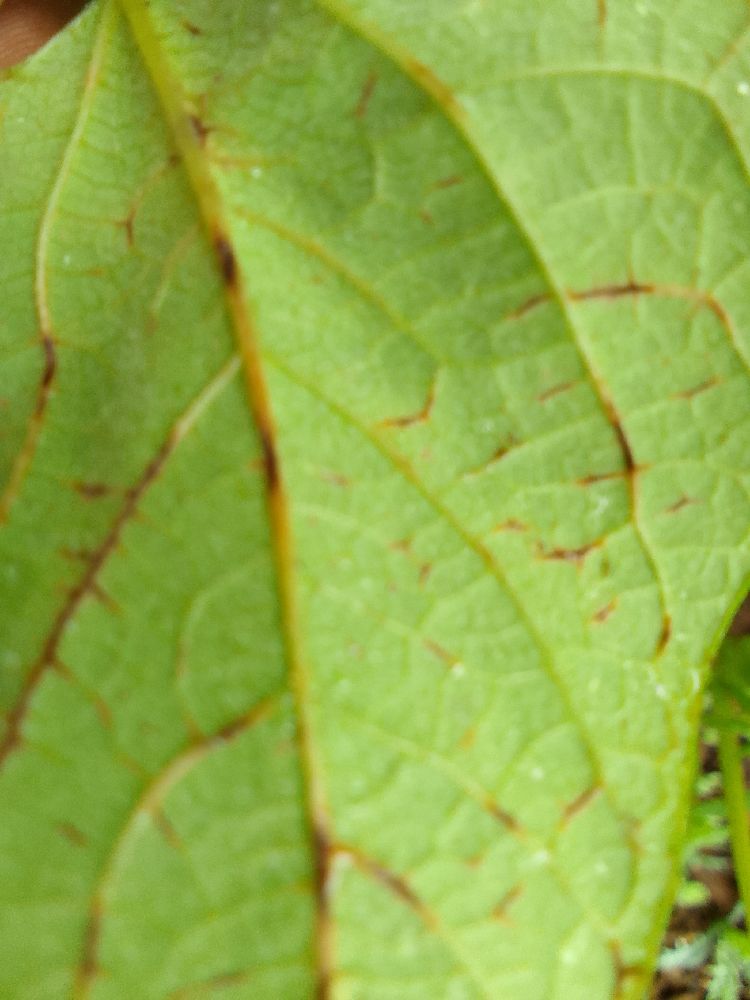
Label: anthracnose